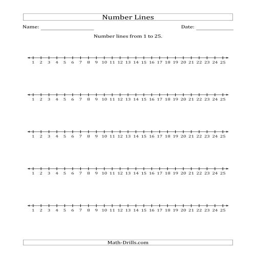
educational concept from counting by 1